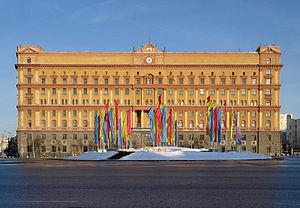
Le FSB ou Service fédéral de sécurité de la fédération de Russie est un service secret de la Russie, chargé des affaires de sécurité intérieure. Le FSB est le principal successeur du KGB soviétique, dissous en novembre 1991 après le putsch de Moscou.
La Loubianka est le nom d'un immeuble situé à Moscou en Russie, sur la place éponyme.